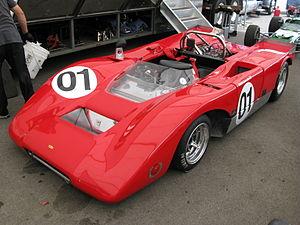
Joakim Bonnier, né le 31 janvier 1930 à Stockholm, en Suède, et mort le 11 juin 1972 sur le circuit du Mans, en France, est un pilote automobile suédois qui s'illustra dans les années 1960 tant en Formule 1 qu'en endurance.